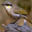
Label: bird